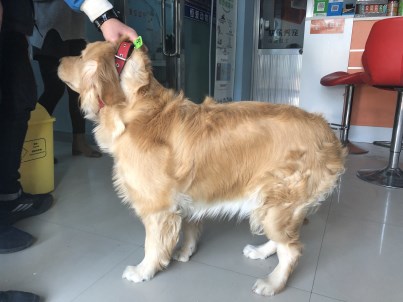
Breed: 5355-n000126-golden_retriever